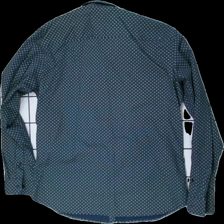
View: back
Type: Shirt
Category: Men
Brand: Jack And Jones
Colors: Multicolor, Blue, White, Brown
Material: 100% cotton
Pattern: Other
Cut: Regular
Size: L
Season: All
Price range: 100-150
Recommended usage: Reuse